History of Brentford F.C.

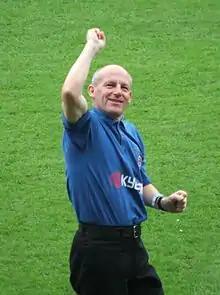
Steve Coppell managed Brentford to the 2002 Second Division playoff Final.

It was all change at Griffin Park during the 1926 off-season, with former Gillingham boss Harry Curtis being installed as manager. Just 9 members of the previous season's squad were retained, but despite mid-table finishes over the following three seasons, Curtis slowly rebuilt the squad with successful full back acquisitions William Hodge, Alexander Stevenson, half backs Jimmy Bain, Reginald Davies and forwards Bill Berry and Jack Phillips. The 1929–30 Third Division South season provided the foundation for the Bees' future success, with the club's unbeaten home record of 21 wins setting a national record which still stands today. Important future signings were made, including outside right Jackie Foster, centre forward Billy Lane, left back Tom Adamson and a masterstroke, local non-League centre half Joe James, who would go on to become one of the club's greatest midfielders. Though Brentford won a club-record 28 league matches, failure to mirror that form away from Griffin Park denied the club promotion to the Second Division after finishing as runners-up to Plymouth Argyle. Third and fifth-place finishes followed in the 1930–31 and 1931–32 seasons respectively, despite the sales of key forwards Jack Lane and Billy Lane, but a sound investment was made in inside forward George Robson, and the acquisition of England amateur international left half Jackie Burns proved to be a coup.